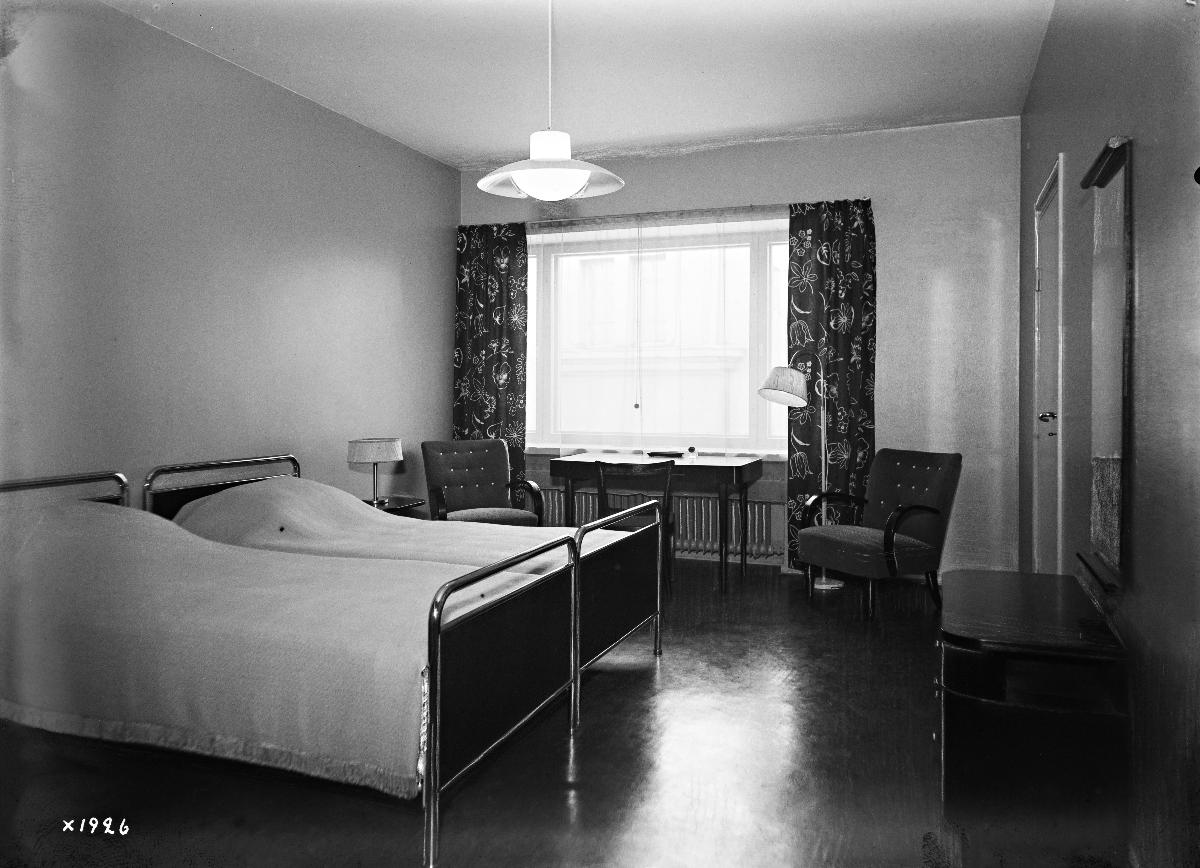
Osuusliike Arinan rakennus
Arina, a building for cooperative business
sisällön kuvaus: Kahden hengen hotellihuone uudessa ravintola-, hotelli- ja liiketalo Arinassa Pakkahuoneenkadun ja Isokadun kulmassa Oulussa maaliskuussa 1939. content description: A hotel room in Arina, a new building for cooperative business in Oulu, Finland, in March 1939.
Vuosi: 1939
Paikka: Suomi, Pohjois-Pohjanmaa, Oulu
Aiheet: sisäkuva; uudisrakentaminen; liikerakennukset; hotellit; osuusliikkeet; new construction; business buildings; hotels; cooperative retail societies; nybyggnad; affärsbyggnader; hotell; andelsaffärer